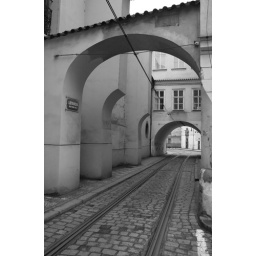
Tram rail tracks running through a cobbled stone city streets in Prague